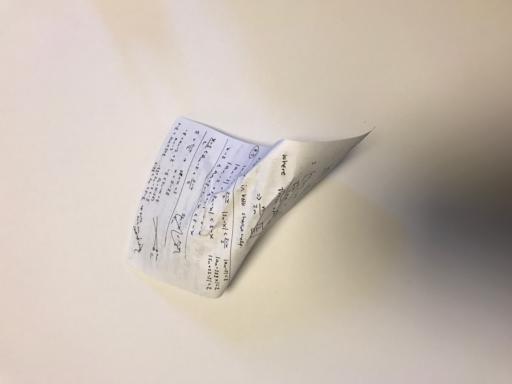
Label: paper